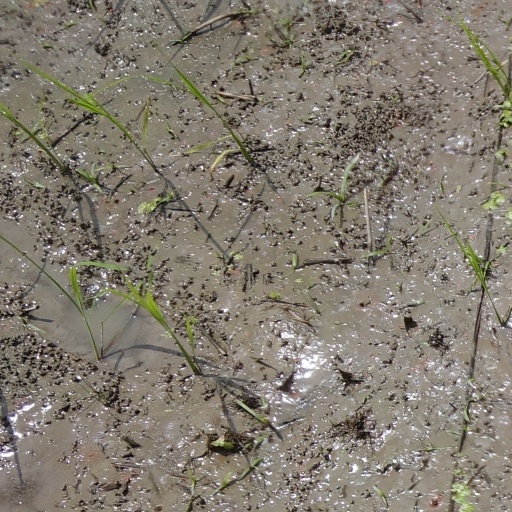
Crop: rice